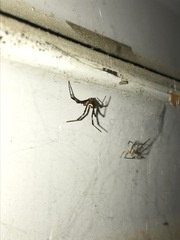
Species: Lactrodectus_hesperus